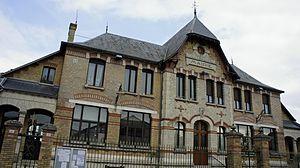
Maire d'Acy Romance.
Acy-Romance est une commune française, située dans le département des Ardennes en région Grand Est.